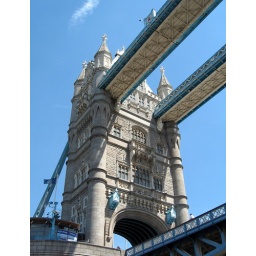
Going under the tower bridge